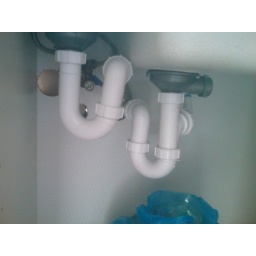
pipes under sink in kitchen